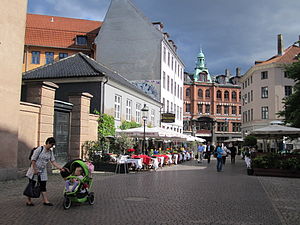
Fiolstræde / Gadens Navn
Fiolstræde, syd - mod Jorcks Passage.
"Fiolstræde er en af de centrale gader i Middelalderbyen i København. Den går parallelt med Nørregade og løber fra Skindergade ved Jorcks Passage, og op til den lille plads der lidt ukendt, de sidste ca. 100 år, er blevet kaldt Æggetorvet, - side om side ved Nørreport Station og Nørre Voldgade. Langs gaden ligger blandt andet Vor Frue Kirke, Københavns Universitet, hovedbygningen, og bygningen der tidligere var Daells Varehus. Det ""ny-historiske"" varehus lukkede 31. marts 1999, og bygningen huser i dag, efter en væsentlig ombygning, bl.a. Hotel Skt. Petri, hvilket regnes for et af danmarks bedste hoteller, samt cocktailbaren/café ""Dalle Valle"". Gaden er desuden kendt for at rumme en række antikvariater og boghandler. I november 2015 var der dog kun fire bogforretninger, hhv. Vangsgaards boglade, Vangsgaards Antikvariat, Den Franske Bogcafé og Paludan Bogcafé tilbage, hvor sidstnævnte, hvilket navnet også antyder, i dag mere er en café end en boghandel.